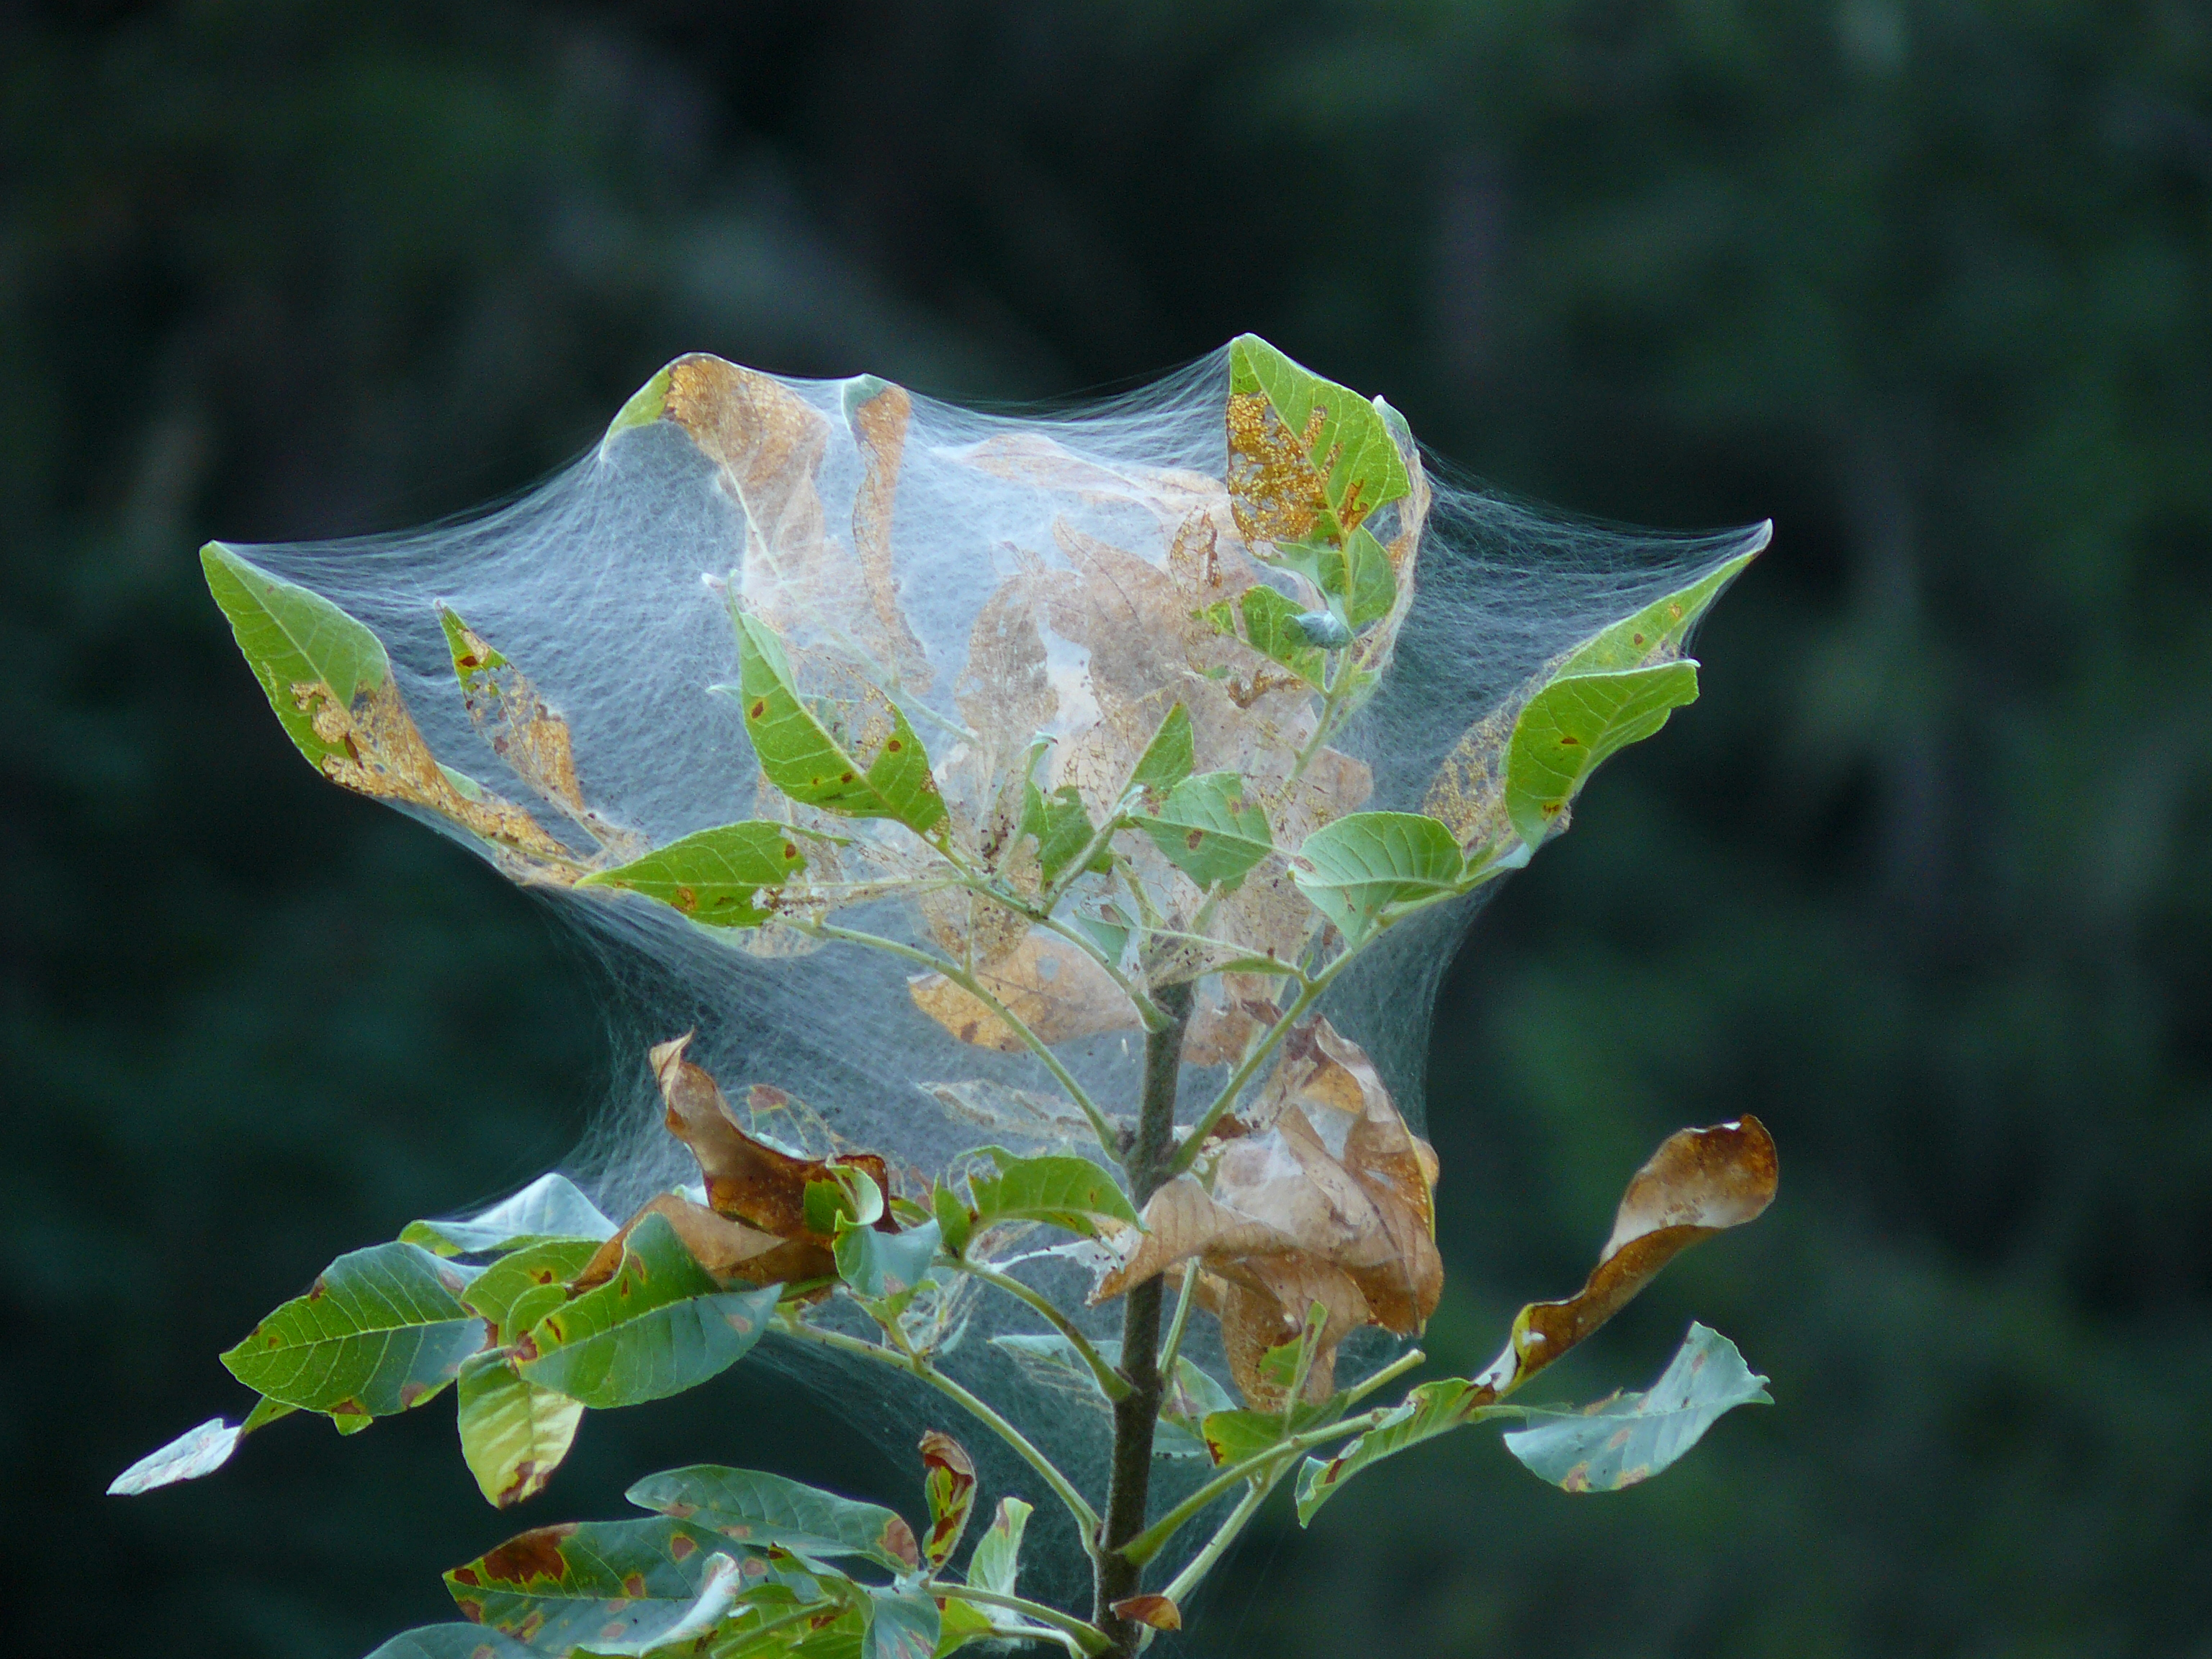
tree, nature, branch, plant, leaf, flower, green, produce, autumn, botany, flora, shrub, deciduous, oak, macro photography, caterpiller, flowering plant, roseburgoregon, cacoon, tentcaterpillar, protectivecovering, umpguariver, woody plant, land plant